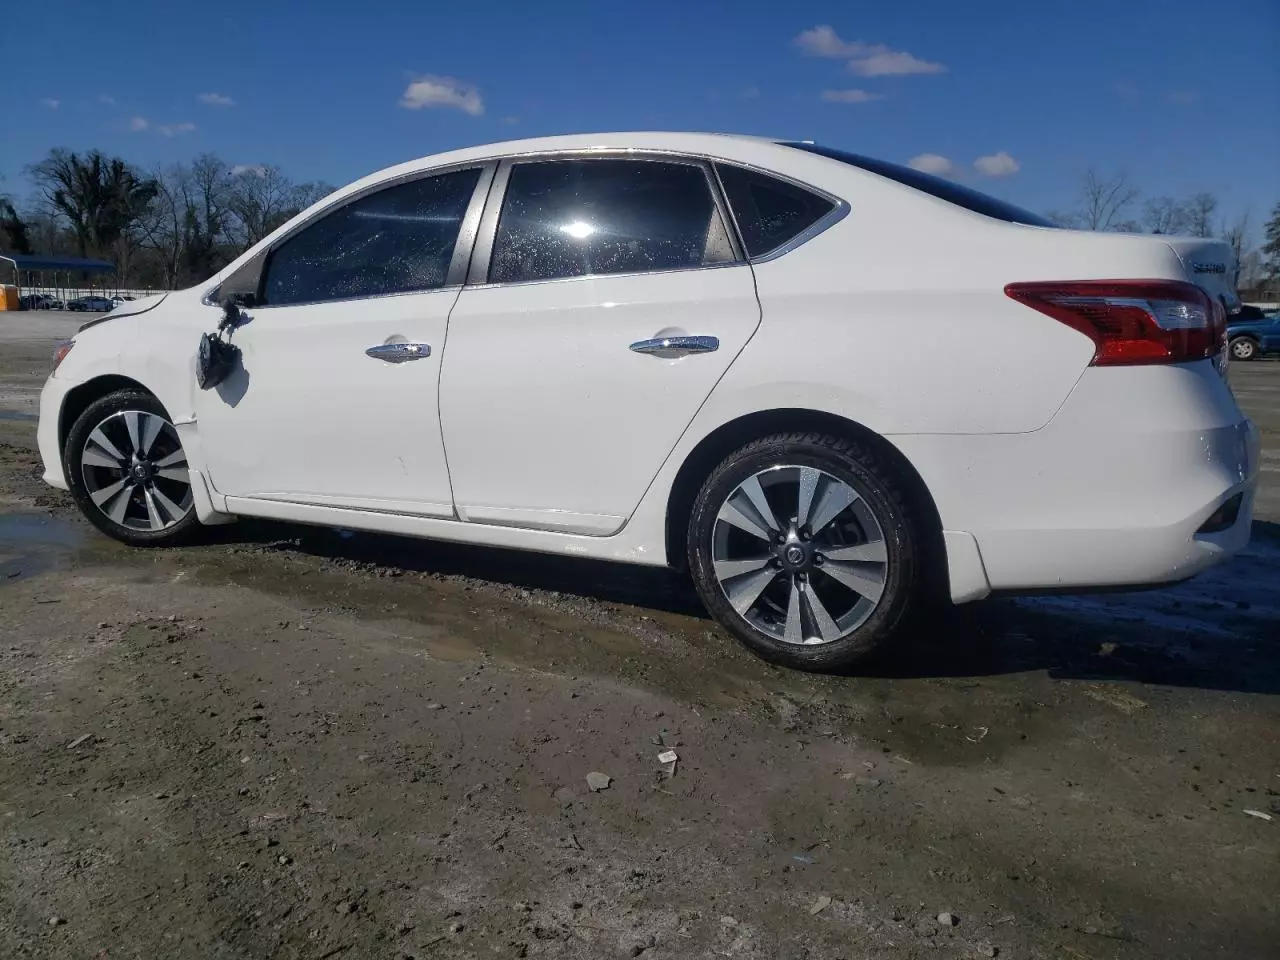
Aucun dommage détecté.
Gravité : aucun